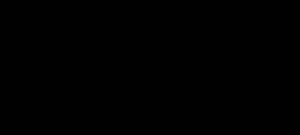
Le Pyrophosphate de thiamine ou thiamine pyrophosphate ou diphosphate de thiamine ou thiamine diphosphate, est un dérivé de la vitamine B₁, ou thiamine, qui se forme sous l'action d'une enzyme, la thiamine diphosphokinase. C'est un cofacteur présent chez tous les êtres vivants pour y catalyser plusieurs réactions biochimiques.